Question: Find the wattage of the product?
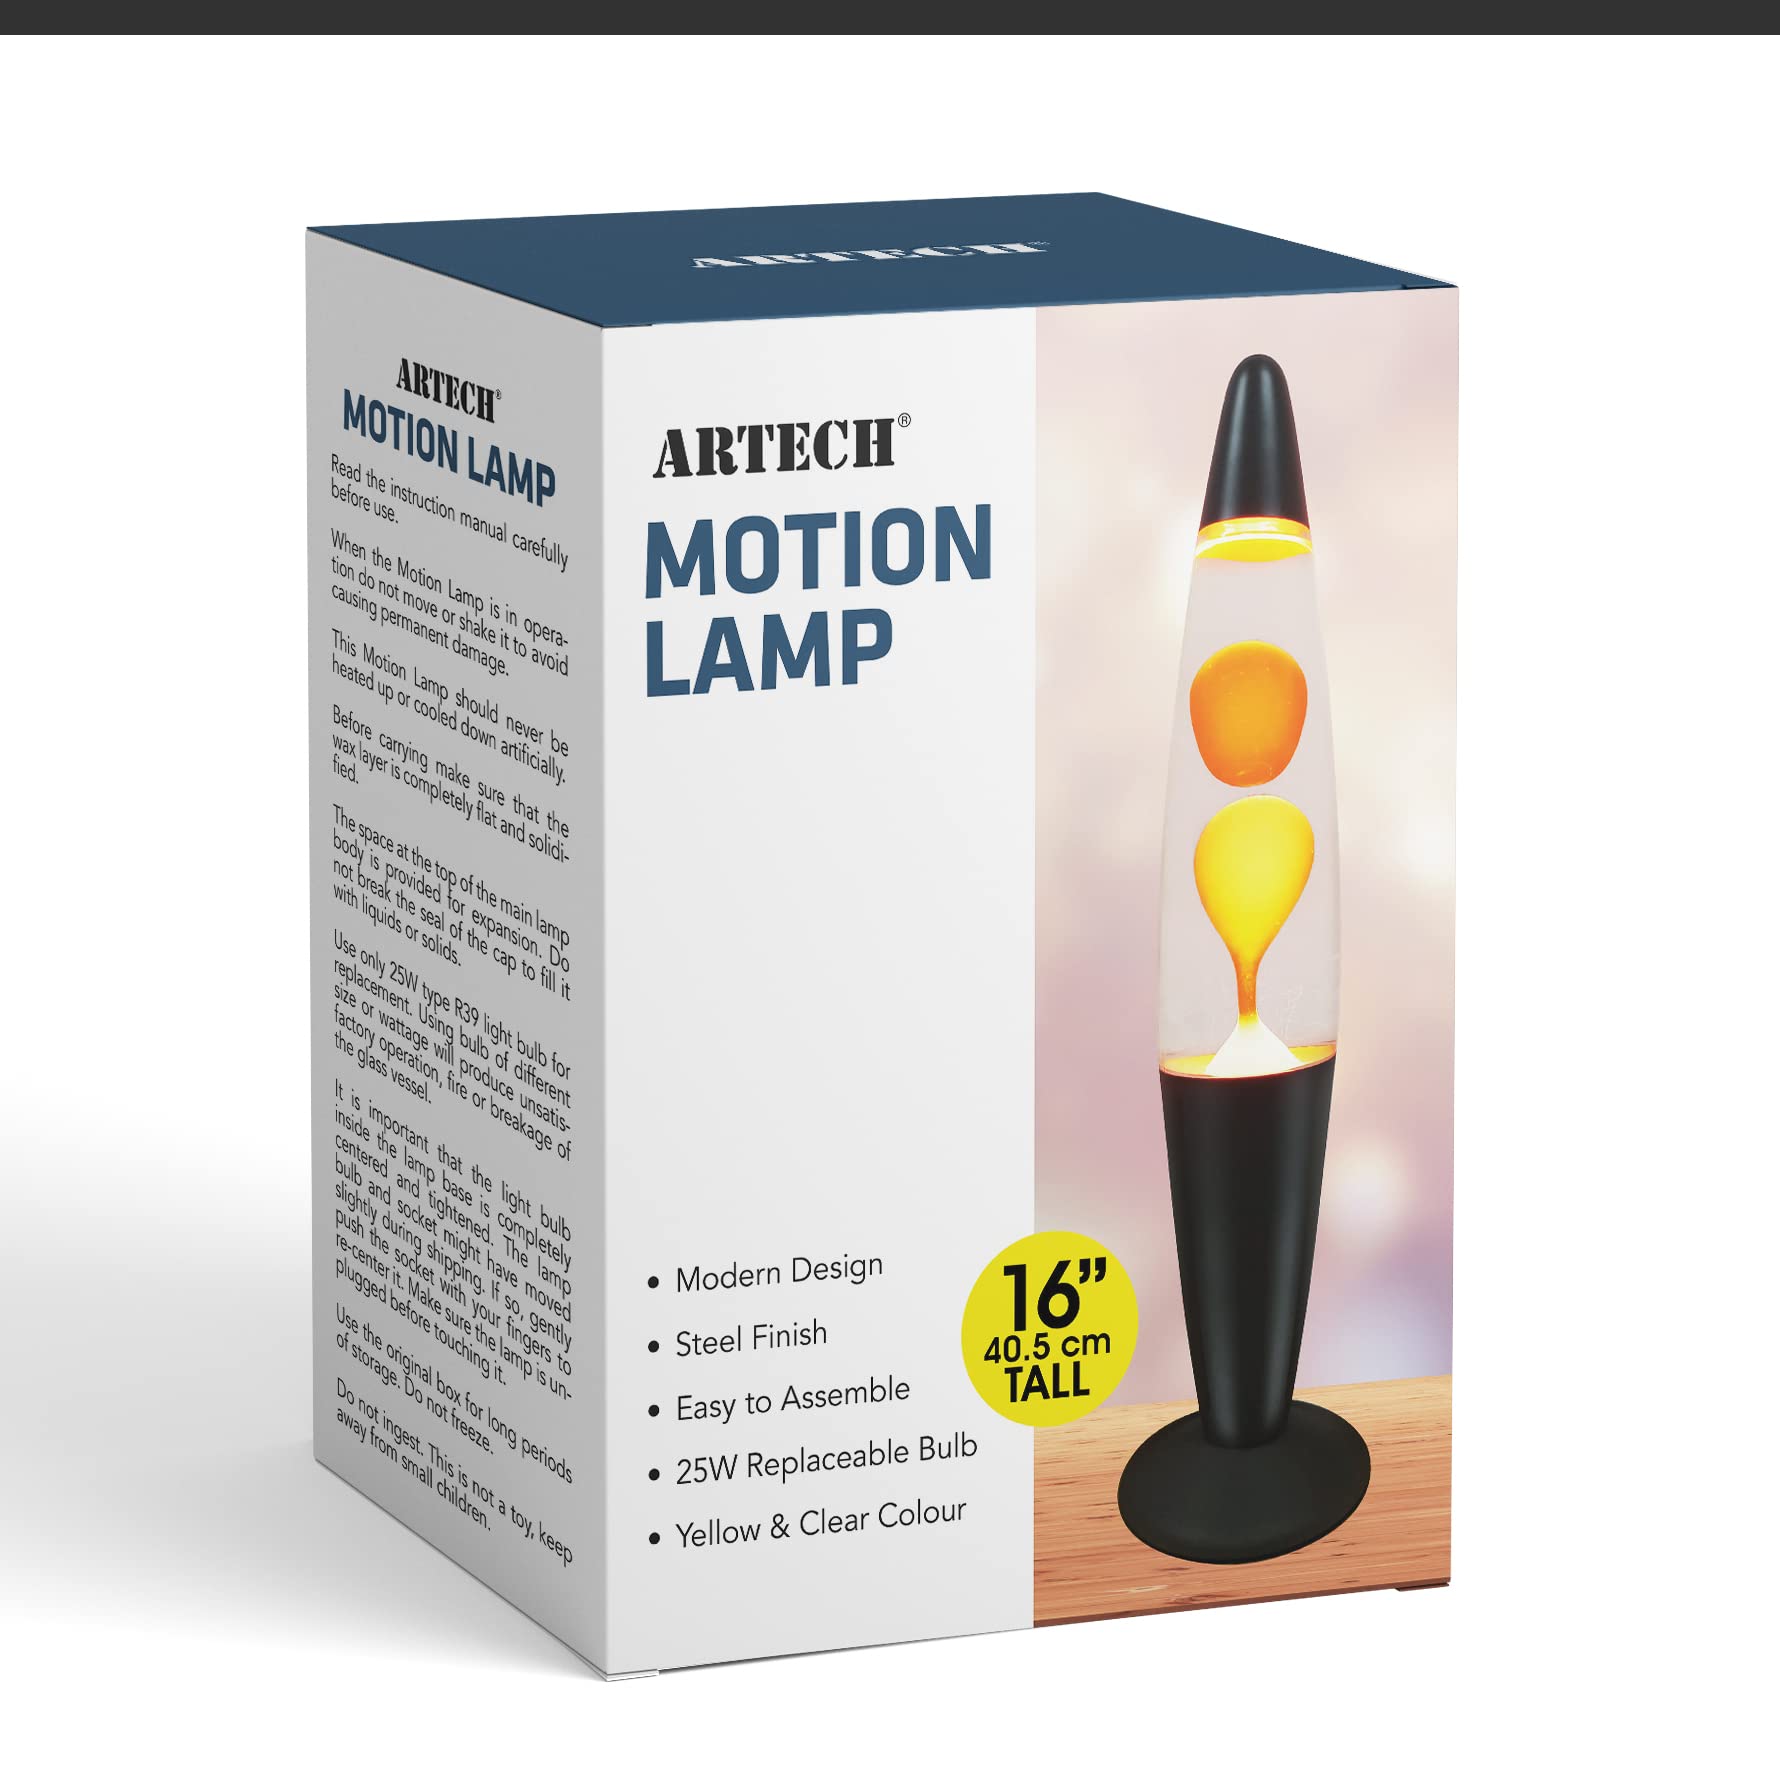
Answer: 25.0 watt